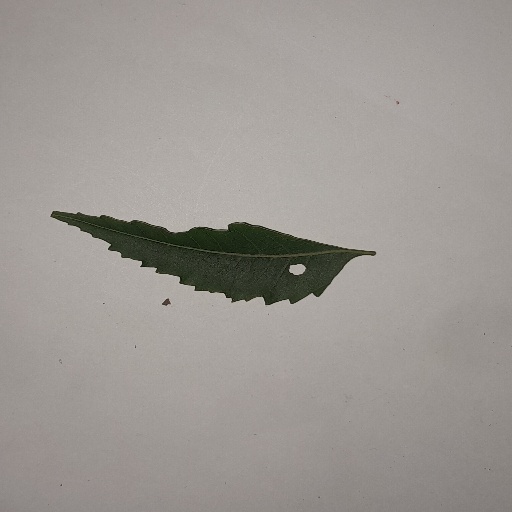
Species: Neem
Leaf condition: Shot Hole Leaf